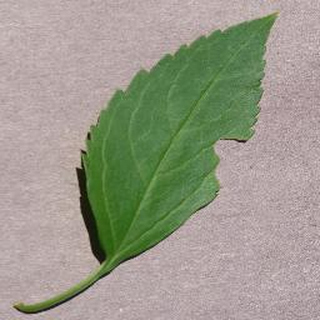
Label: healthy_cherry